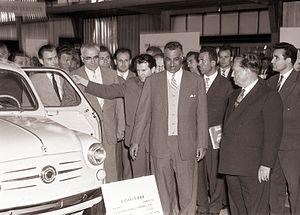
La Fiat 600 est une automobile fabriquée internationalement par le constructeur italien Fiat entre 1955 et 1969 en Italie et avec parfois des partenaires locaux dans d'autres pays, jusqu'en 1982 en Argentine et Colombie. Elle est considérée comme l'icône du miracle économique italien.